Fred Howard (footballer, born 1893)

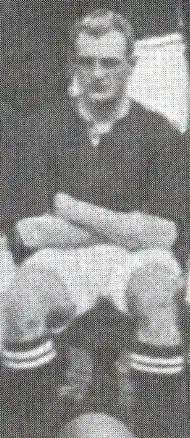
Howard in a Port Vale squad photo in 1923

Frederick J. Howard (1893 – after 1924) was an English footballer. He played in Wales with Mid Rhondda, Pontypridd, Wrexham, and Welshpool Town; in Scotland with Dundee Hibernian, Ayr United, and Clyde; and in England with Manchester City, Port Vale, and New Brighton.